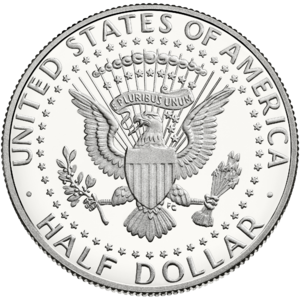
La pièce d'un demi-dollar — Half dollar — est une pièce de monnaie américaine émise, presque chaque année, par le United States Mint depuis sa première émission en 1794. Parfois appelée pièce de cinquante cents, sa fabrication est, contrairement aux autres pièces, depuis son origine, aussi régulière que celle d'1 cent. Cependant, depuis 2002, elle n'a été frappée qu'à destinations des collectionneurs.
Le demi-dollar Kennedy est une pièce de monnaie commémorative, d'une valeur de cinquante cents américains, émise à partir de 1964 par la Monnaie des États-Unis. Créée en hommage au président américain John F. Kennedy assassiné l'année précédente, son émission est approuvée par le Congrès des États-Unis un mois seulement après son assassinat. Cette pièce de monnaie reprenant les travaux existants des graveurs Gilroy Roberts et Frank Gasparro, les matrices nécessaires à sa frappe ont rapidement pu être réalisées et la pièce est émise dès janvier 1964.